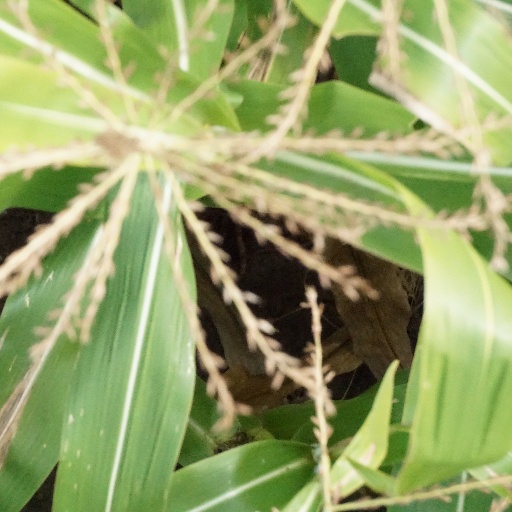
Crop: maize; corn